5th Portuguese India Armada (Albuquerque, 1503)

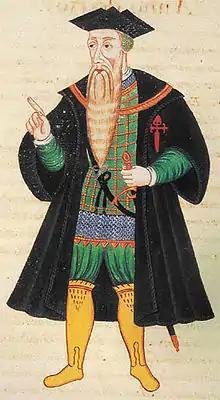
Afonso de Albuquerque

Gama's 4th Armada arrived in Lisbon in the late summer of 1503, too late to affect the outfitting of the 5th Armada, which had departed that April. So the 5th Armada of Afonso de Albuquerque was assembled and organized without any news of the results of Gama's expedition.